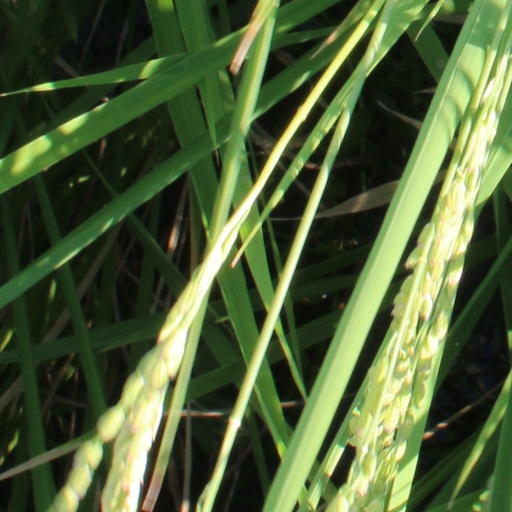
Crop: rice